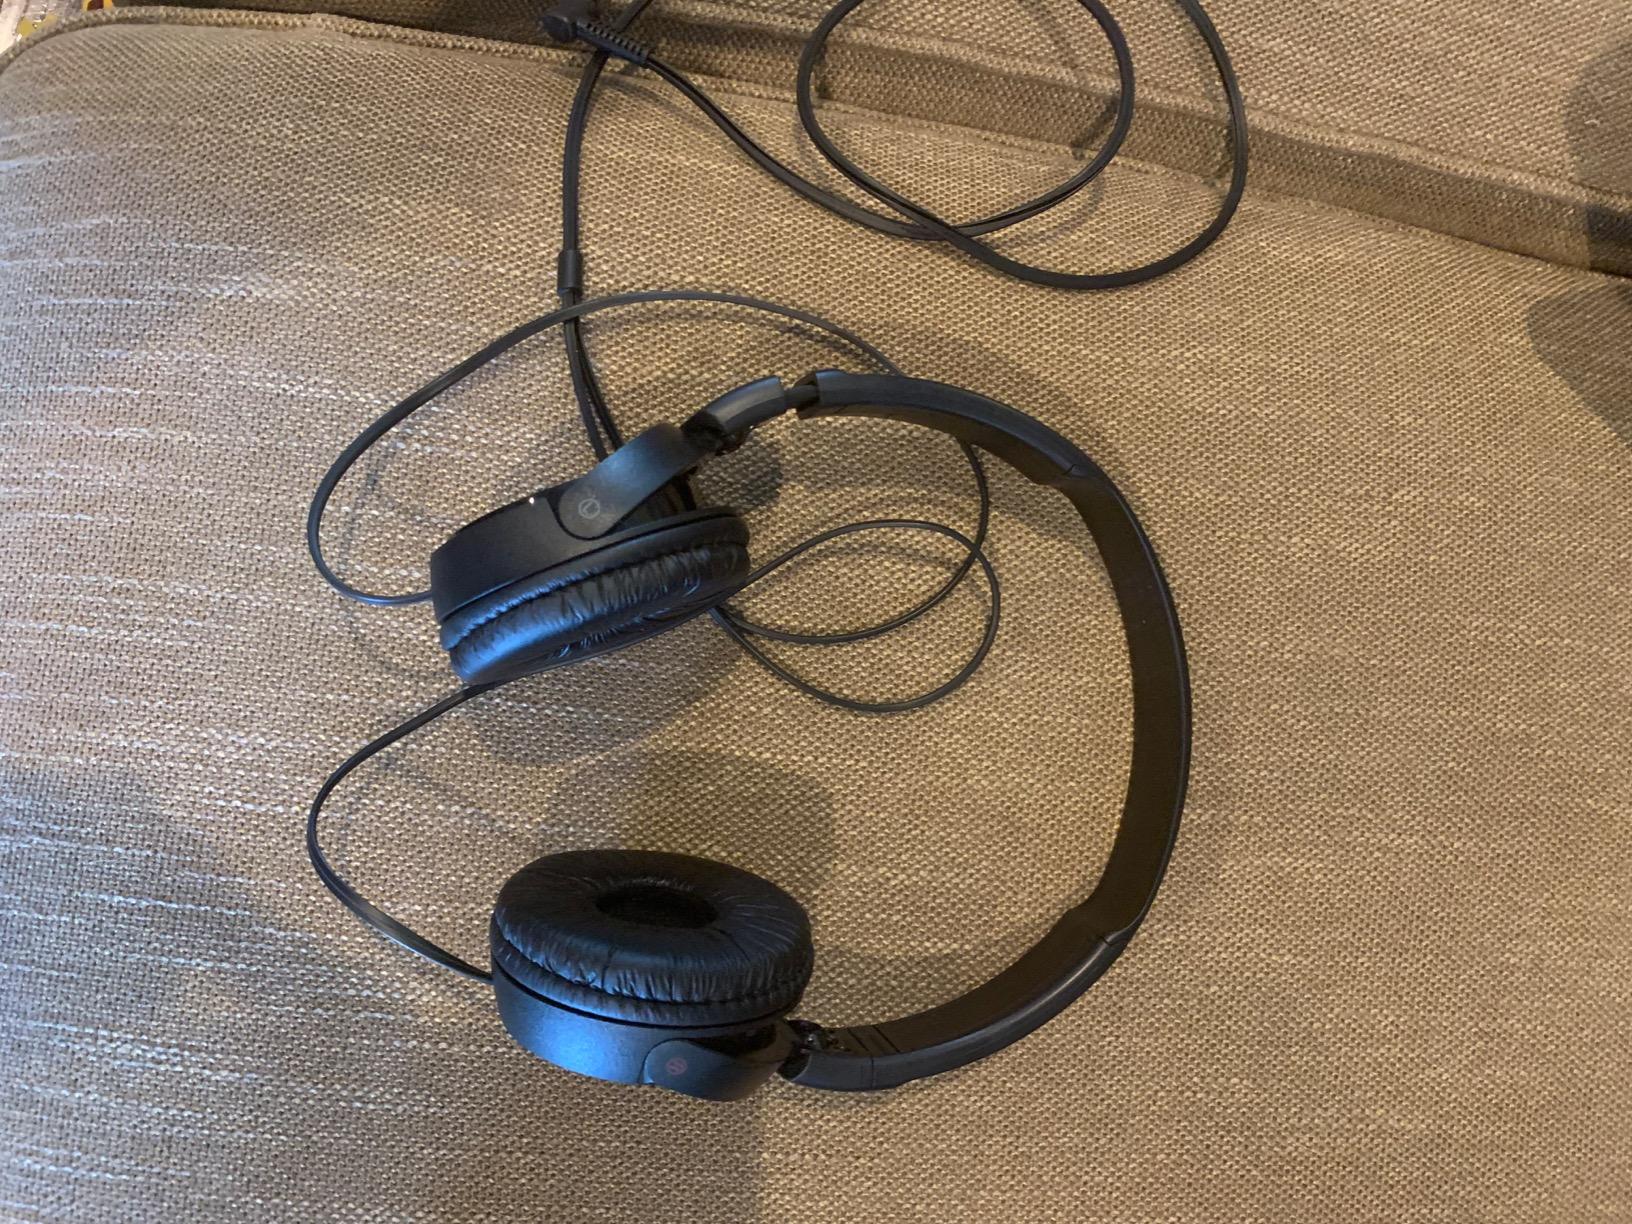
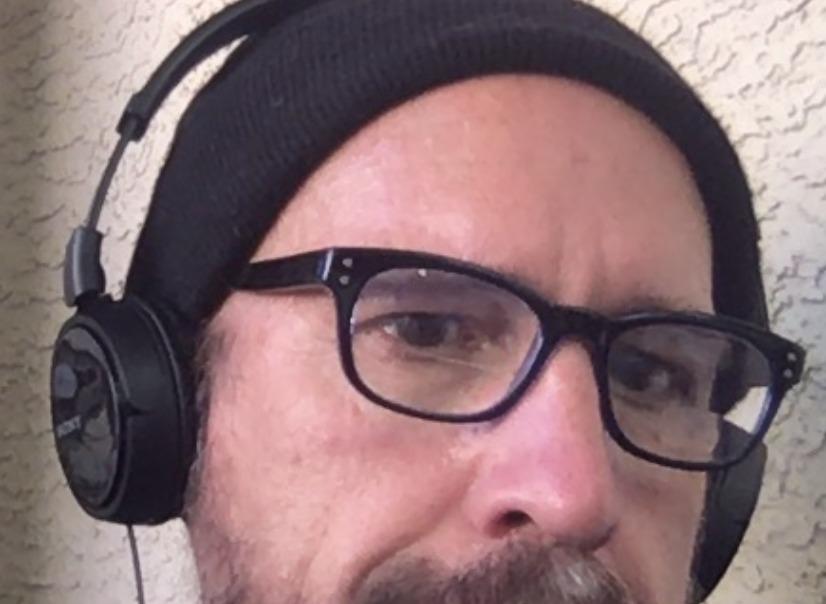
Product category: headphones
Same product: yes